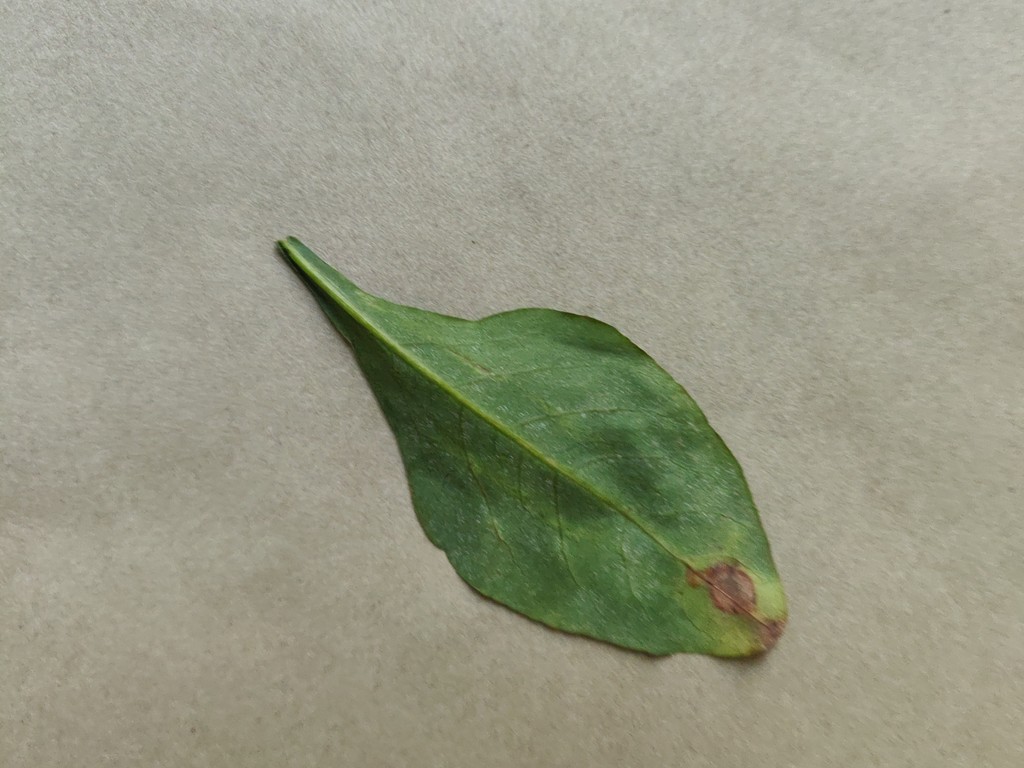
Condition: Unhealthy
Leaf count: single
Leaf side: back